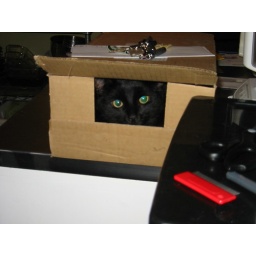
cat in a box